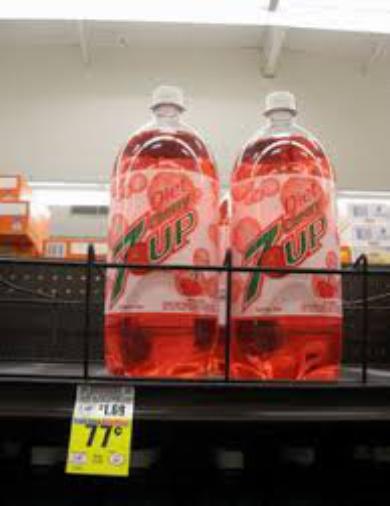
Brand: Cherry 7Up
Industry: Food